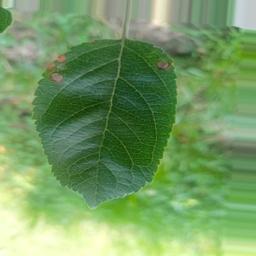
Label: Alternaria